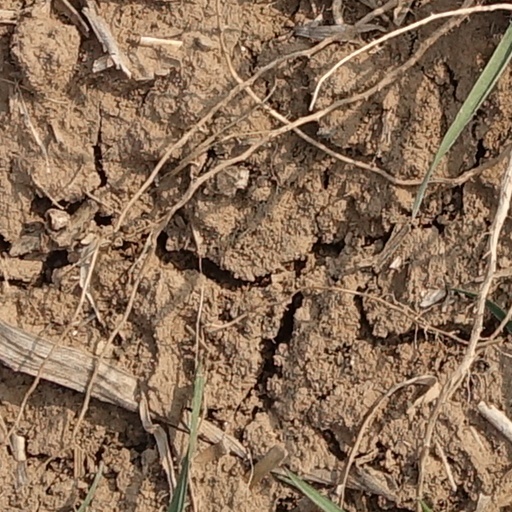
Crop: wheat